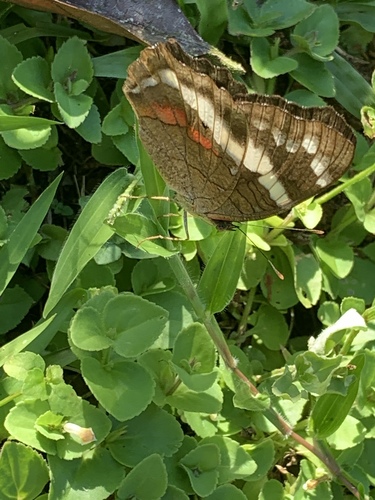
Scientific name: Anartia fatima
Common name: Banded peacock
Family: Nymphalidae
Order: Lepidoptera
Pollinator type: Primary pollinator
Habitat: Open areas and gardens
Geographic range: South America
Conservation status: Least Concern